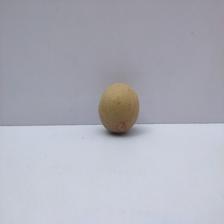
Size: Small